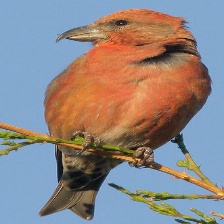
Species: RED CROSSBILL
Scientific name: LOXIA CURVIROSTRA